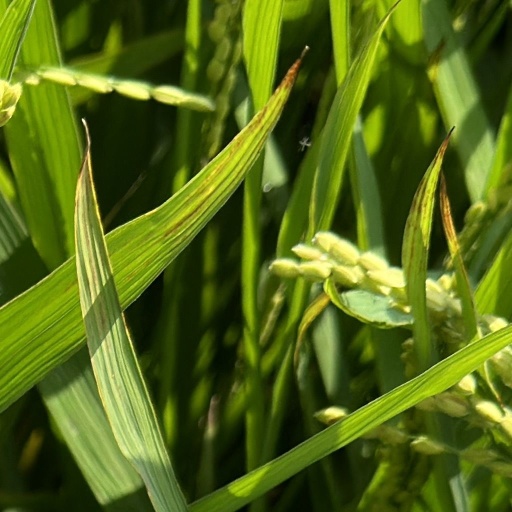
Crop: rice